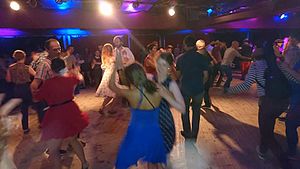
Herräng Dance Camp
En af mange swingdansaftener i Herräng under Herräng Dance Camp 2016.
Herräng Dance Camp er en årlig tilbagevendende international swingdanscamp i Herräng nord for Norrtälje. Det er verdens største lindy hop-camp.